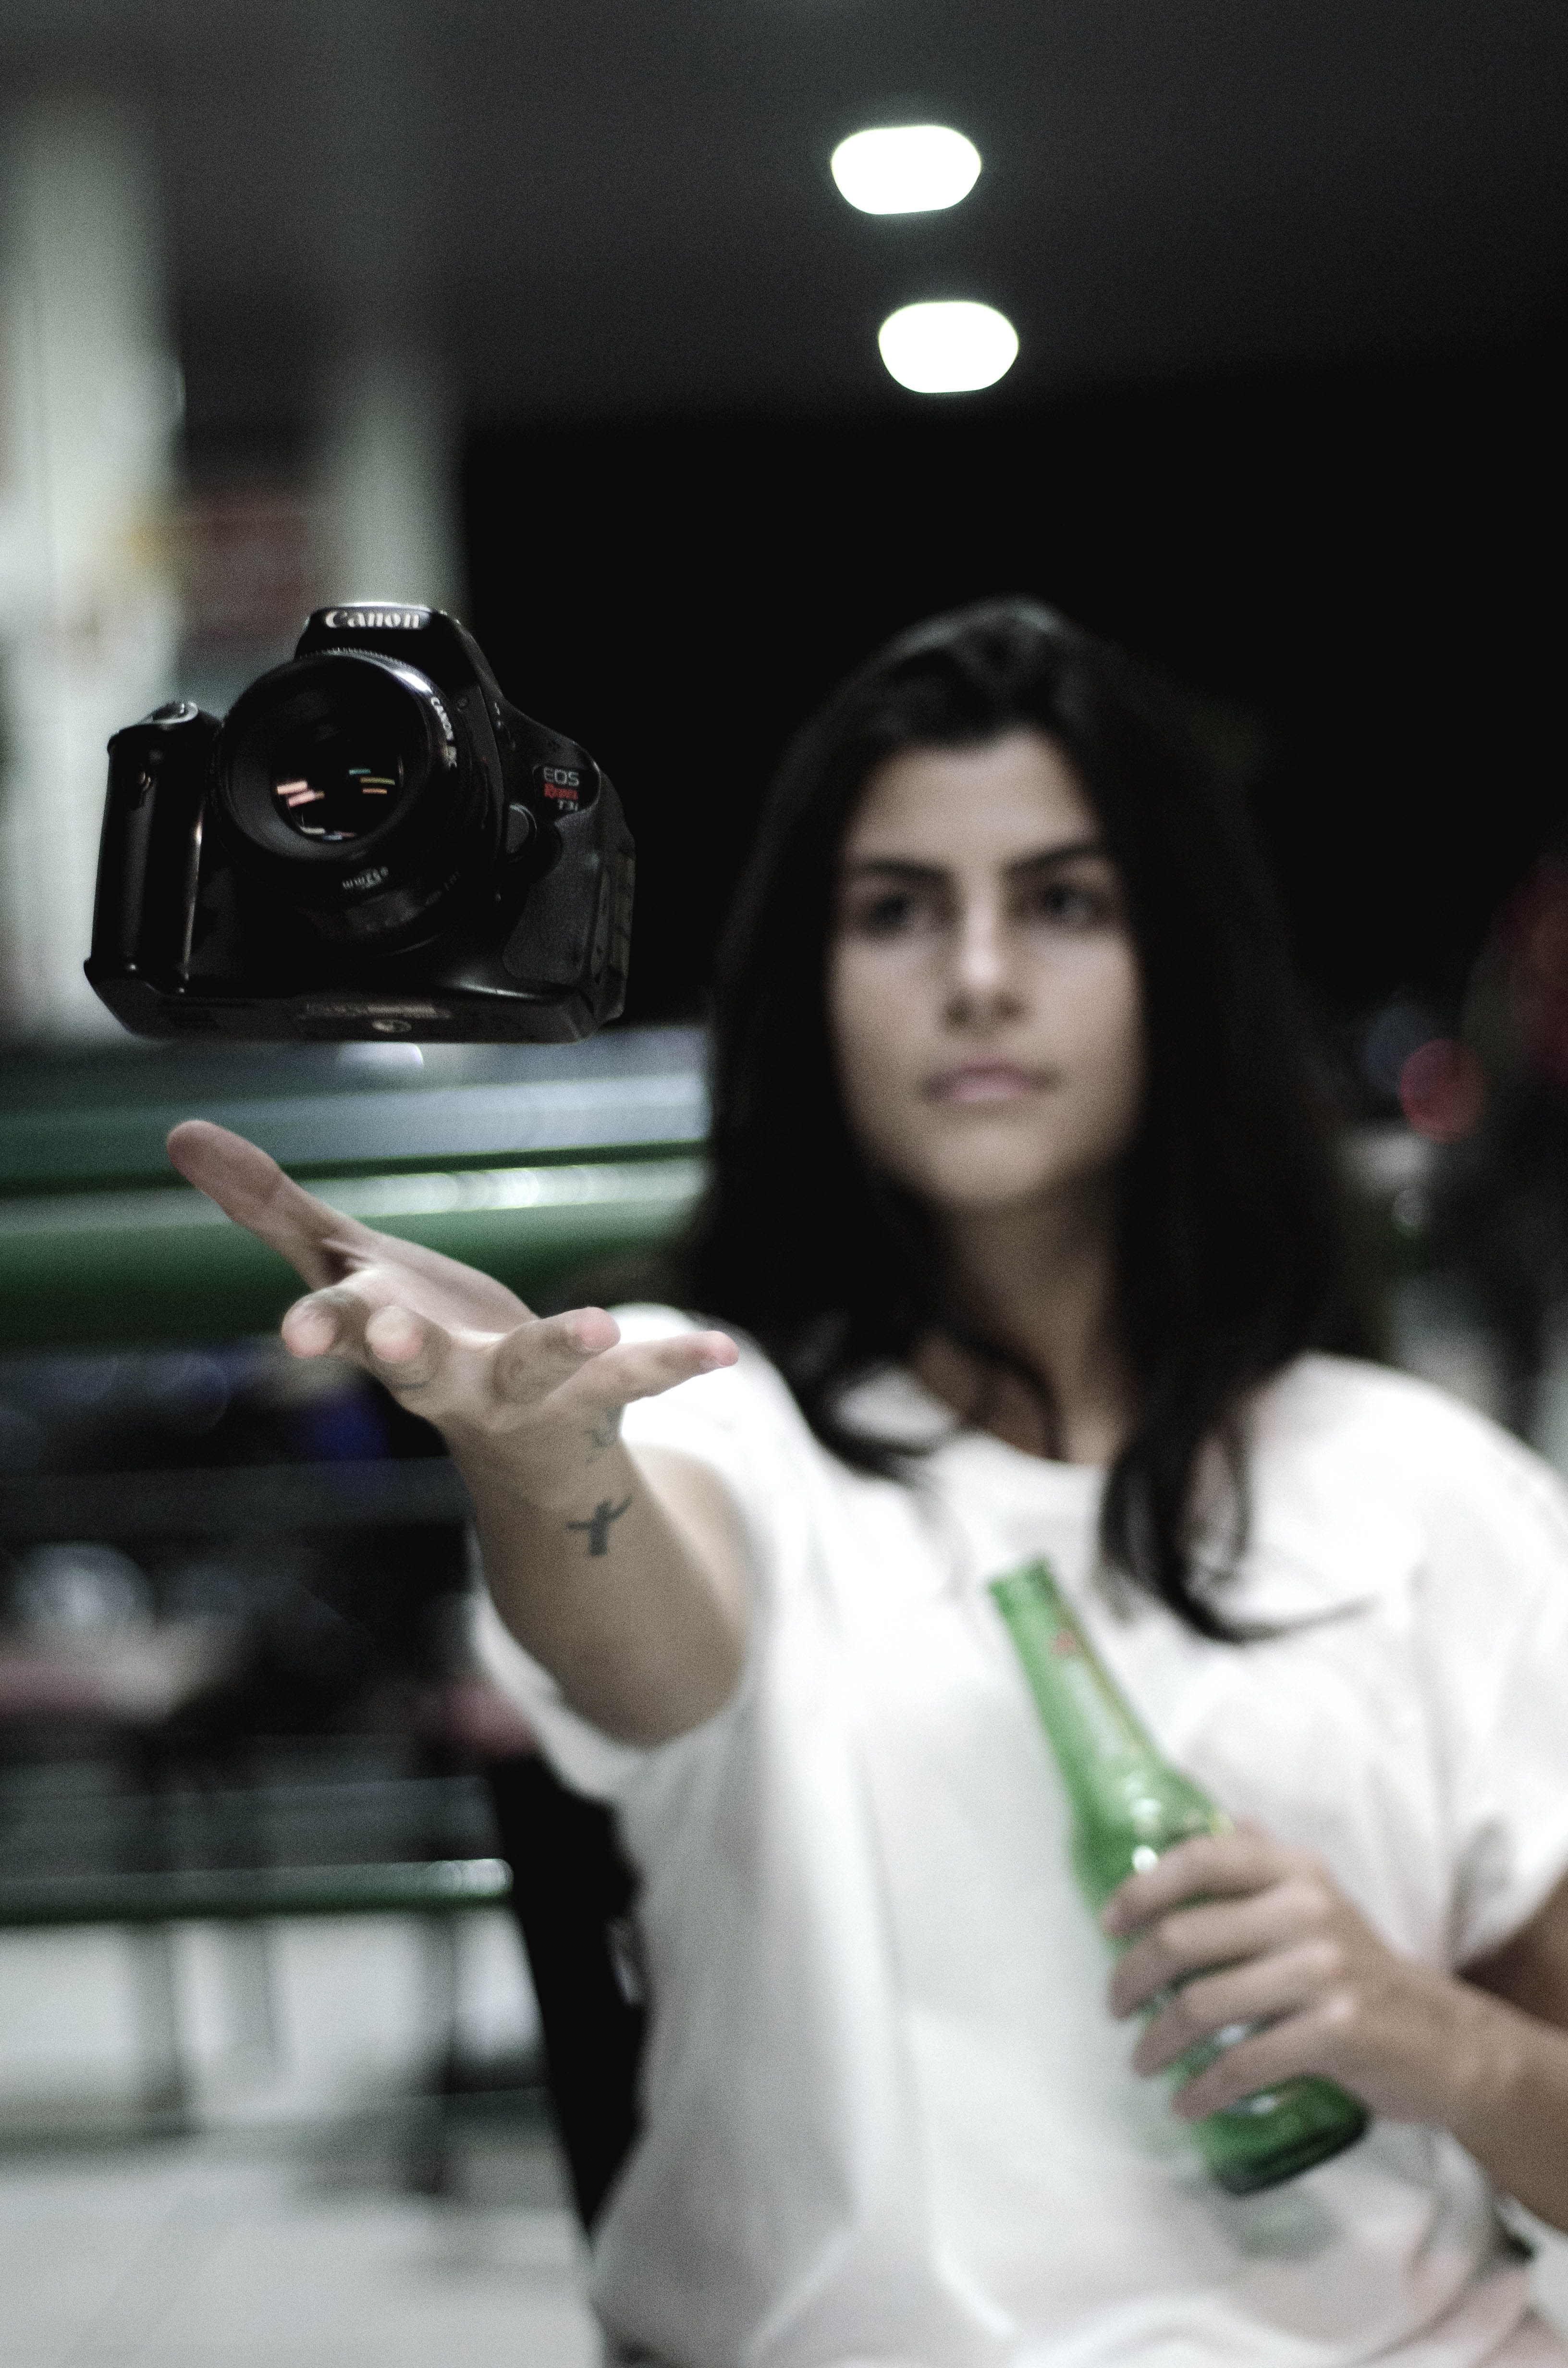
photography, black hair